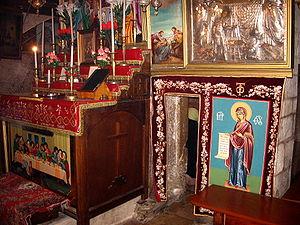
31° 46′ 48″ N, 35° 14′ 23″ E